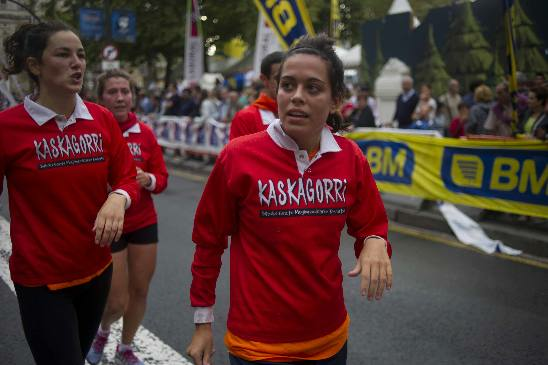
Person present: Yes